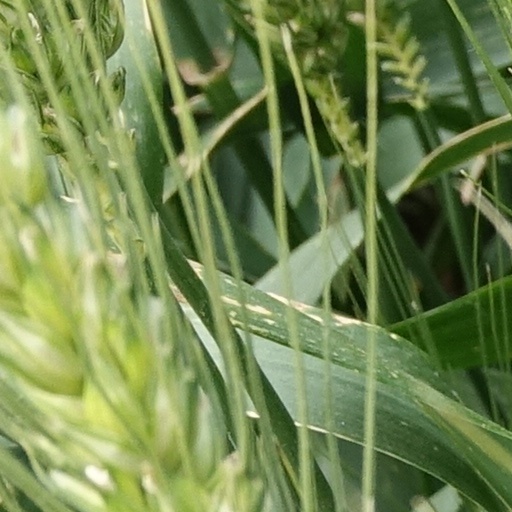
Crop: wheat